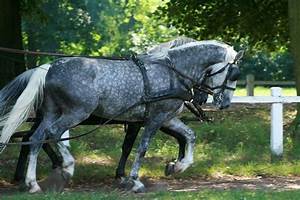
Label: horse